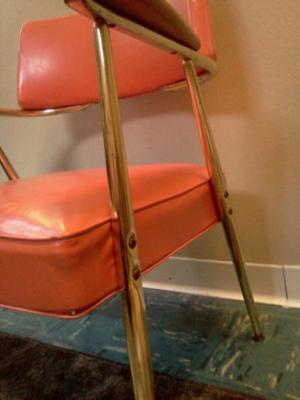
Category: chair